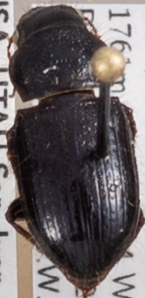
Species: Piosoma setosum
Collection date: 2023-06-27
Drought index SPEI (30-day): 0.078
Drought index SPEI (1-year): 0.992
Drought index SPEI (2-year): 0.32